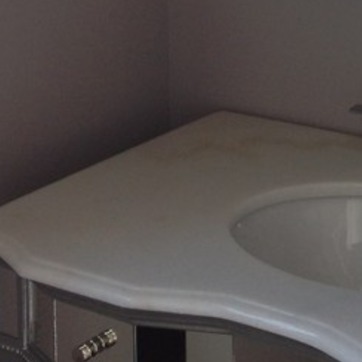
Material: ceramic